Music history of Italy

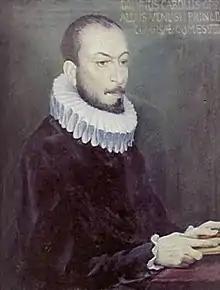
Carlo Gesualdo, Prince of Venosa

Music achieved new heights of cultural respectability. Castiglione's "The Book of the Courtier" recommended proficiency at music as a courtly virtue, and "Santa Maria di Loreto", the first music conservatory, was built in Naples. Adrian Willaert developed music for double chorus at St. Mark's in Venice. This tradition of Venetian polychoral music would reach its height in the early baroque music of Giovanni Gabrieli. Unlike the earlier, simpler madrigals of the Trecento, madrigals of the 16th century were written for several voices, often by non-Italians brought into the wealthy northern courts. Madrigalists aspired to create high art, often using the refined poetry of Petrarchan sonnets, and utilizing musically sophisticated techniques such as text painting. Composers such as Cipriano de Rore and Orlando di Lasso experimented with increasing chromaticism, which would culminate in the mannerist music of Carlo Gesualdo. In 1558, Gioseffo Zarlino, the premier musical theorist of the period, wrote the "Istitutioni harmoniche", which addressed such practical musical issues as invertible counterpoint. Lighter music was represented by the "villanella", which originated in popular songs of Naples and spread throughout Italy.